Mounir Abou Fadel

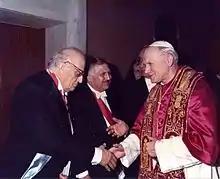
Mounir Abou Fadel - Official visit to the Vatican - Pope Jean Paul II

Abou Fadel was born to a prominent Greek Orthodox family in Ain Aanoub to parents Habib Abou Fadel (1850–1927), a judge and Kaymakam, and Jamileh Saadeh. His uncle Youssef Abou Fadel (1837–1892), also a judge, was a member of the first administrative council of the Mount Lebanon Mutasarrifate, from 1861 to 1864.